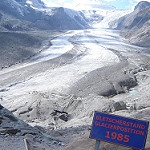
Scene: Outdoor